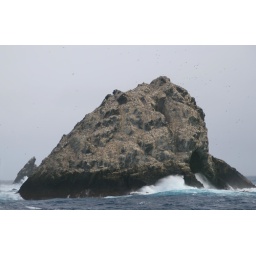
Yes; all those black dots in the air and on the rock are seabirds.